Anarchism in the United States

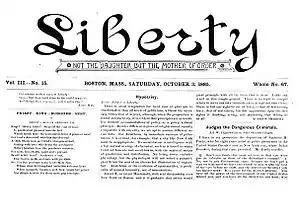
"Liberty", an influential American individualist anarchist journal

Individualist anarchism found in the United States an important space of discussion and development within what is known as the Boston anarchists. Even among the 19th-century American individualists, there was not a monolithic doctrine, as they disagreed amongst each other on various issues including intellectual property rights and possession versus property in land. A major schism occurred later in the 19th century when Tucker and some others abandoned their traditional support of natural rights as espoused by Lysander Spooner and converted to an egoism modeled upon Stirner's philosophy. Besides his individualist anarchist activism, Spooner was also an important anti-slavery activist and became a member of the First International. Some Boston anarchists, including Tucker, identified themselves as socialists which in the 19th century was often used in the sense of a commitment to improving conditions of the working class (i.e. "the labor problem"). The Boston anarchists such as Tucker and his followers are considered socialists to this day due to their opposition to usury.